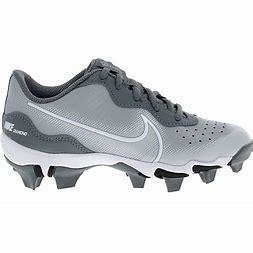
Brand: Nike
Model: Alpha Huarache 4 Keystone